List of regions of the Northwest Territories

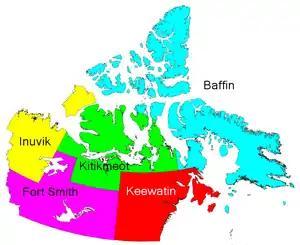
Administrative regions prior to 1999

Prior to the 2011 census, there were two census divisions. The former census division of Inuvik was considerably larger than the administrative region of the same name.